Interface (magazine)

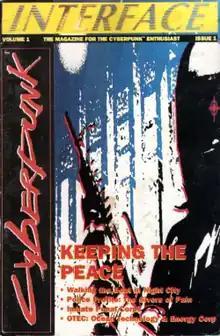
Cover of the first issue

Interface is a game magazine published by Prometheus Press between 1990 and 1992 that was licensed to publish articles about R. Talsorian Games's dystopian near-future role-playing game "Cyberpunk".